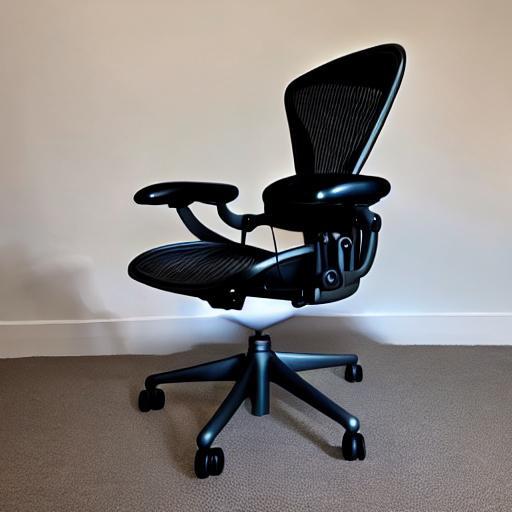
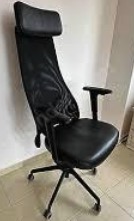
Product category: items_chair
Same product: no